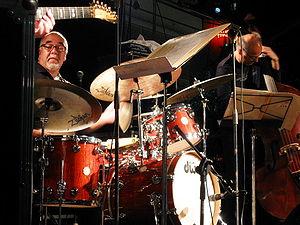
Peter Erskine est un batteur de jazz, né le 5 juin 1954 à Somers Point, dans le New Jersey.